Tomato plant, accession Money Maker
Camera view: horizontal (90 deg, fisheye); turntable rotation: 120 degrees
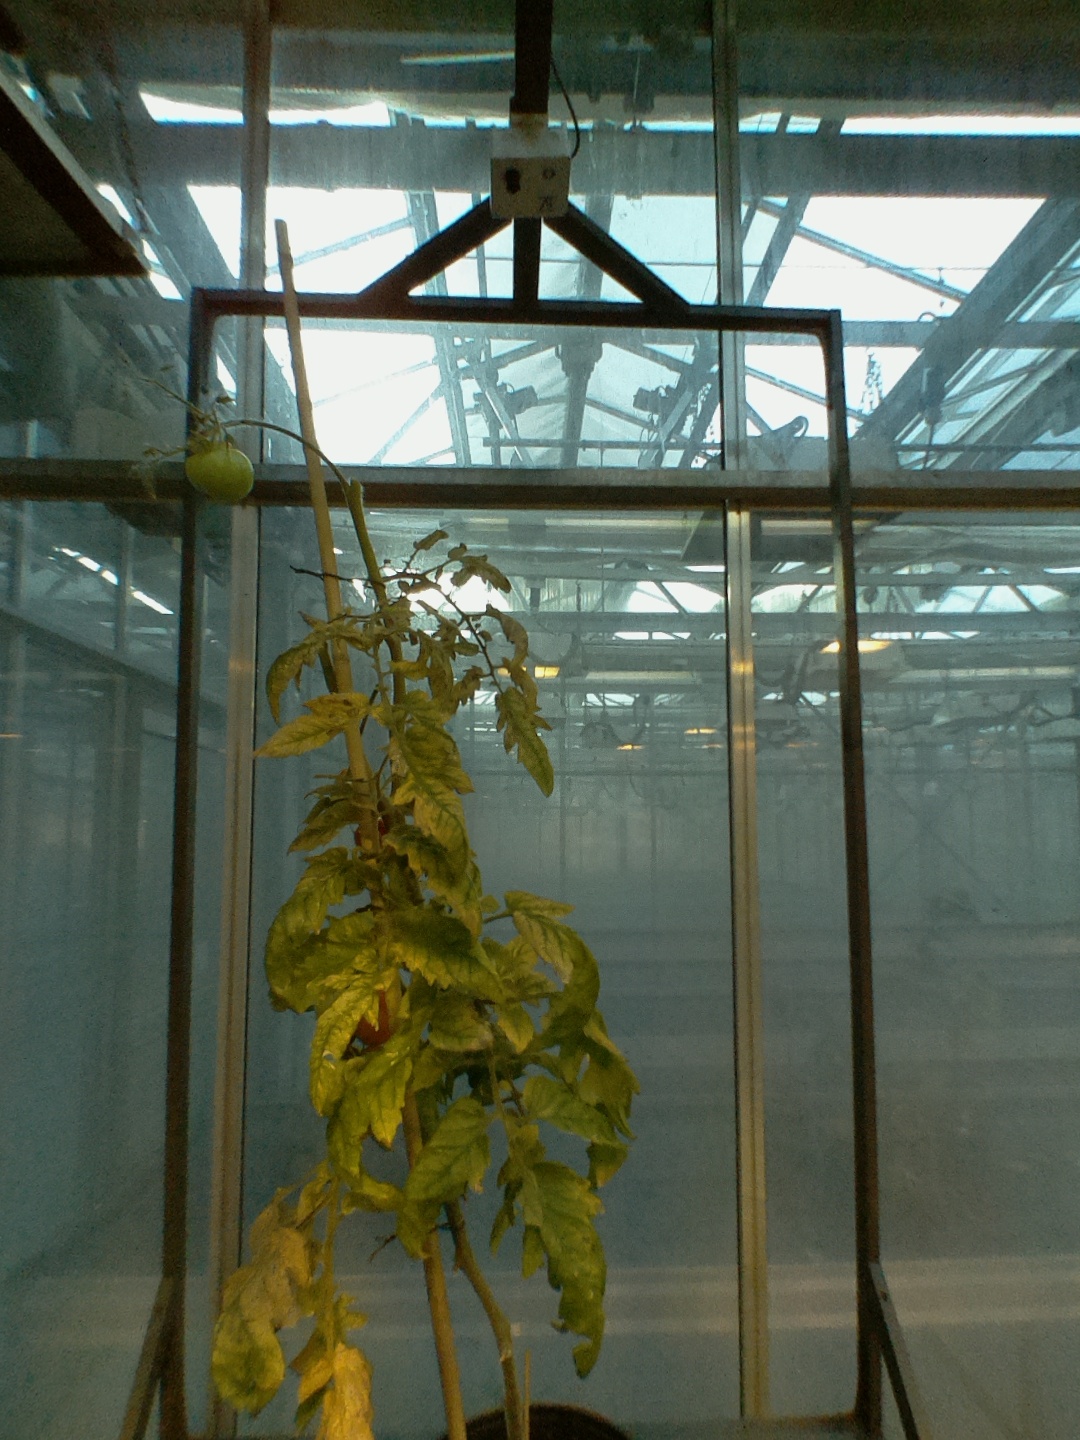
BBCH growth stage 83: 30%-40% of fruits show typical fully ripe color